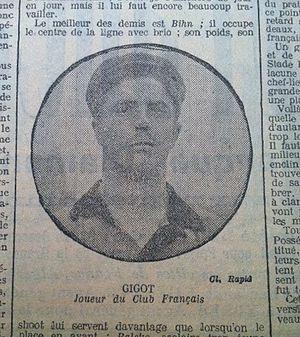
Raymond-Pierre GIGOT équipe de France de Football 1910
Raymond Gigot, né le 11 mai 1885 à Perpignan et mort pour la France le 25 septembre 1915, est un footballeur français actif dans les années 1900 et évoluant au poste d'ailier gauche.